Saliba (name)

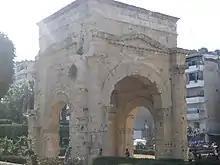
The Saliba neighborhood in the Syrian city of Latakia

Today, several key archbishops both in the Middle East and in the diaspora have attained significant honors. To varying degrees and through multiple mediums, clergy members of the Saliba family have spoken out against the genocide of Christians by ISIL and other groups such as the Yazidis. Further back in time, the Saliba name and its root "salib" grew in prominence and became a term to identify geographically Christian areas. In Aleppo, the Christian neighborhood of Saliba became famous in the tragic Massacre of Aleppo (1850). In Cairo, Saliba Street (شارع صليبة), a formerly Christian road, is now home to some of the greatest sites in Cairo. In the strategic Syrian city of Latakia, the Saliba neighborhood and square have become important demonstration sites in the Syrian Civil War. In Haifa, Wadi Salib (وادي صليب), or Valley of the Cross, was the site of much controversy, displacement and riot in the early half of the 20th century as Muslim and Christian residents were forcibly removed before and after the establishment of the state of Israel.